England in Middle-earth

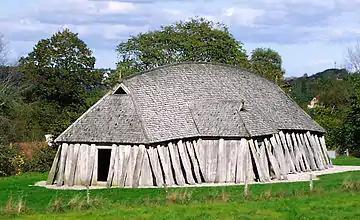
A reconstructed Viking Age longhouse similar to "Beowulf"s Heorot

England appears in its industrialised state as Isengard and Mordor.